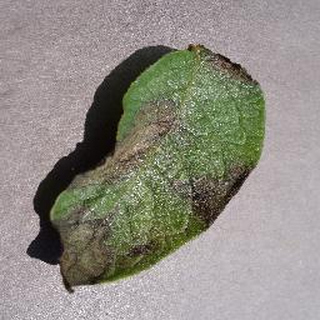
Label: potato_late_blight